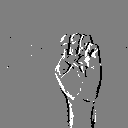
ASL letter: e